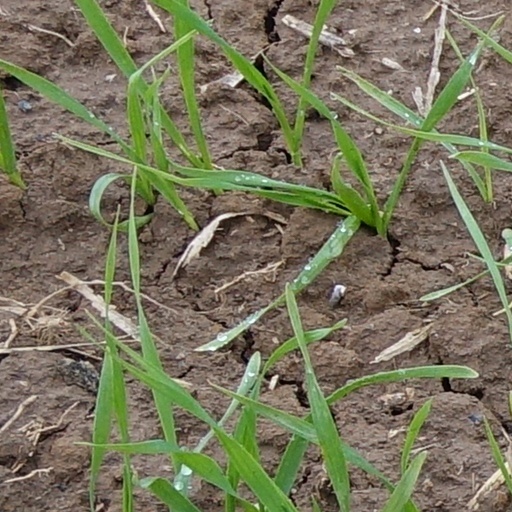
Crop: wheat